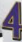
Number: 4